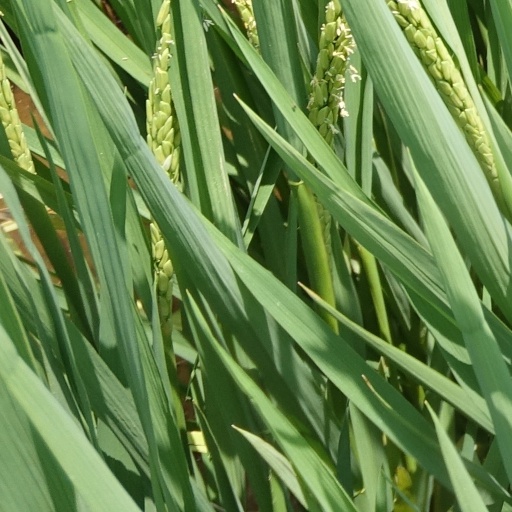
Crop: rice